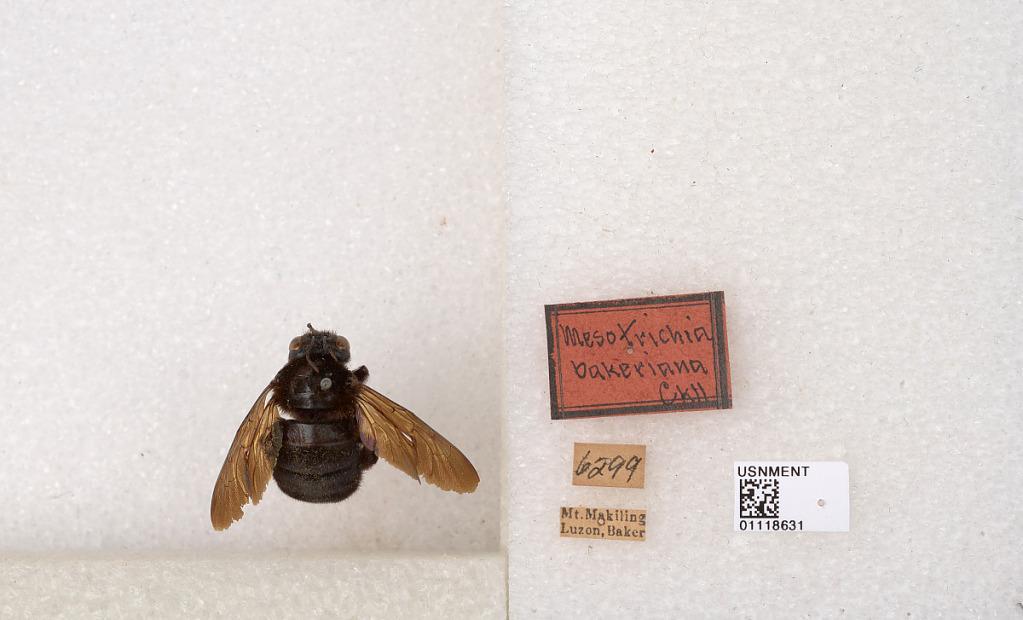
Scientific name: Xylocopa (Koptortosoma) bakeriana (Cockerell)
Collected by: Baker
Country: Philippines
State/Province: Calabarzon
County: Laguna
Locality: Mt. Makiling, Luzon
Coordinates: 14.1355, 121.191